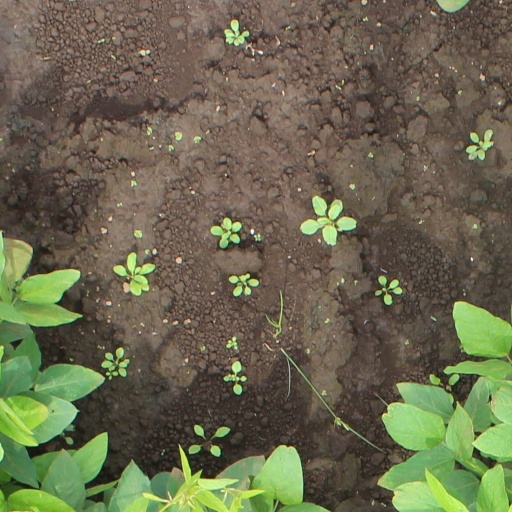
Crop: soybean